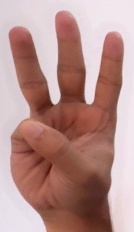
ASL sign: 6